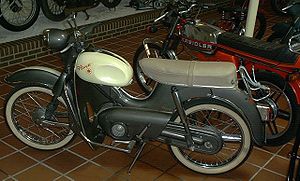
Kreidler
Eksemplarer af Kreidler Florett fra 1950'erne og 70'erne.
"Kreidler var en tysk producent af små motorcykler og knallerter. Firmaet havde hovedsæde i Kornwestheim mellem Ludwigsburg og Stuttgart. Firmaet blev grundlagt i 1903 som ""Kreidlers Metall- und Drahtwerke"" af Anton Kreidler. Produktionen af motorcykler begyndte i 1951. I 1959 var en tredjedel af alle tyske mortorcykler af mærket Kreidler. Kreidler opnåede endvidere stor succes indenfor motorsport i 1970'erne.